Art Potter

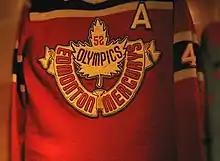
Photo of hockey jersey with a maple leaf crest

Arthur Thomas Potter was born on August 8, 1909, in Ramsgate, Kent, England. He was the youngest of five children to Annie and George Potter, the latter who worked as a blacksmith. They departed Liverpool aboard SS "Laurentic" on April 30, immigrated to Canada at Quebec City on May 8, 1910, then settled in Edmonton, Alberta.